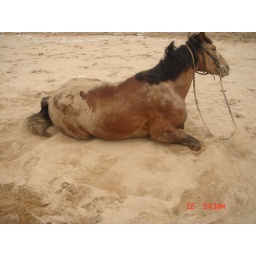
the horse has a good rub in the fine sand after the swim